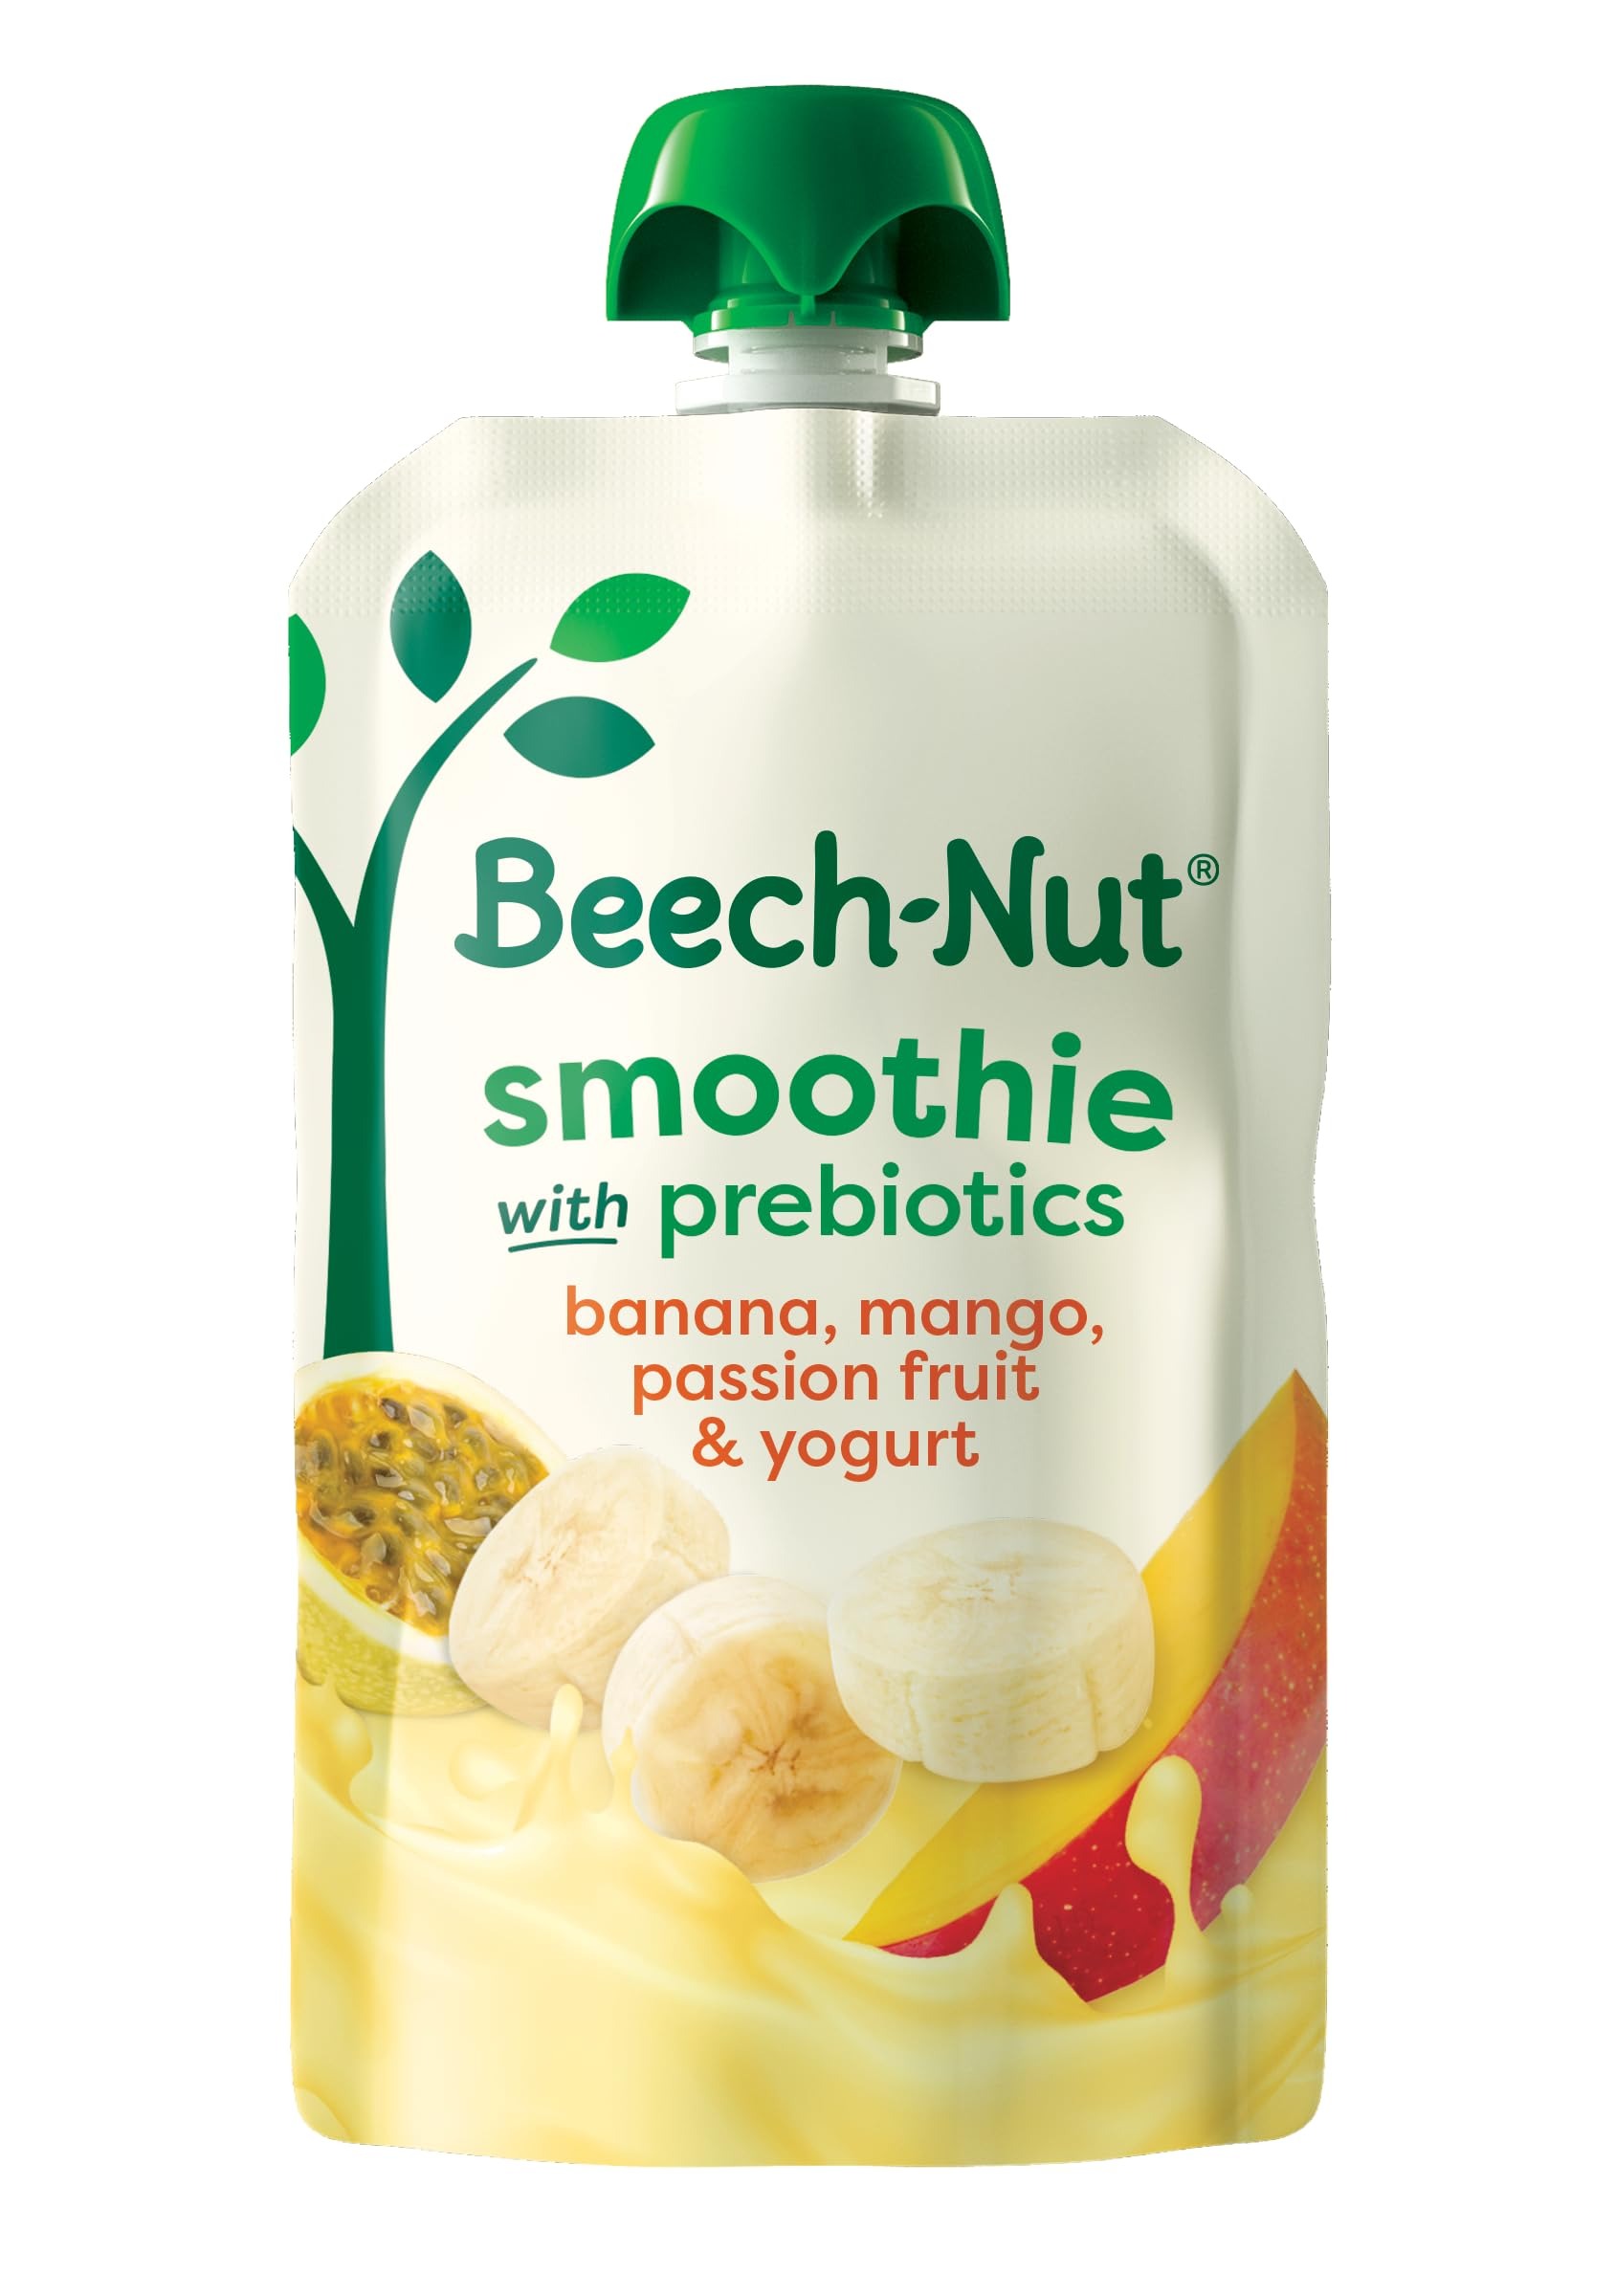
Item Name: Beech-Nut Toddler Smoothies with Prebiotics, Banana Mango Passion Fruit & Yogurt Baby & Toddler Food Pouches, 3.5 oz (12 Pack)
Bullet Point 1: PREBIOTICS TO SUPPORT GUT HEALTH: Beech-Nut Smoothies are made with whole milk yogurt and prebiotics to help support your toddler's gut health & digestion.
Bullet Point 2: TODDLER-APPROVED TASTE: Made specifically for toddlers, Beech-Nut Smoothie Pouches feature a yummy blend of banana, mango and passion fruit, providing 1 full serving of fruit in every pouch.
Bullet Point 3: PARENT-APPROVED INGREDIENTS: These smoothie pouches are made with NO artificial colors or flavors and NO added sweeteners. They're also non-GMO (made with ingredients that are not genetically modified).
Bullet Point 4: FRUITS & VEGGIES ON-THE-GO: Served in convenient pouches, these smoothies make a great snack for your toddler while on the go. Simply toss them in the diaper bag or lunchbox. No refrigeration required.
Bullet Point 5: BEECH-NUT PRODUCTS: Beech-Nut provides a range of products for every age and stage of your baby's development, made from the highest quality ingredients. From simple, single-ingredient purees in recyclable glass jars to complex flavors and advanced textures for babies and toddlers in jars, pouches, and snacks.
Value: 12.0
Unit: Count

Price: 1.39